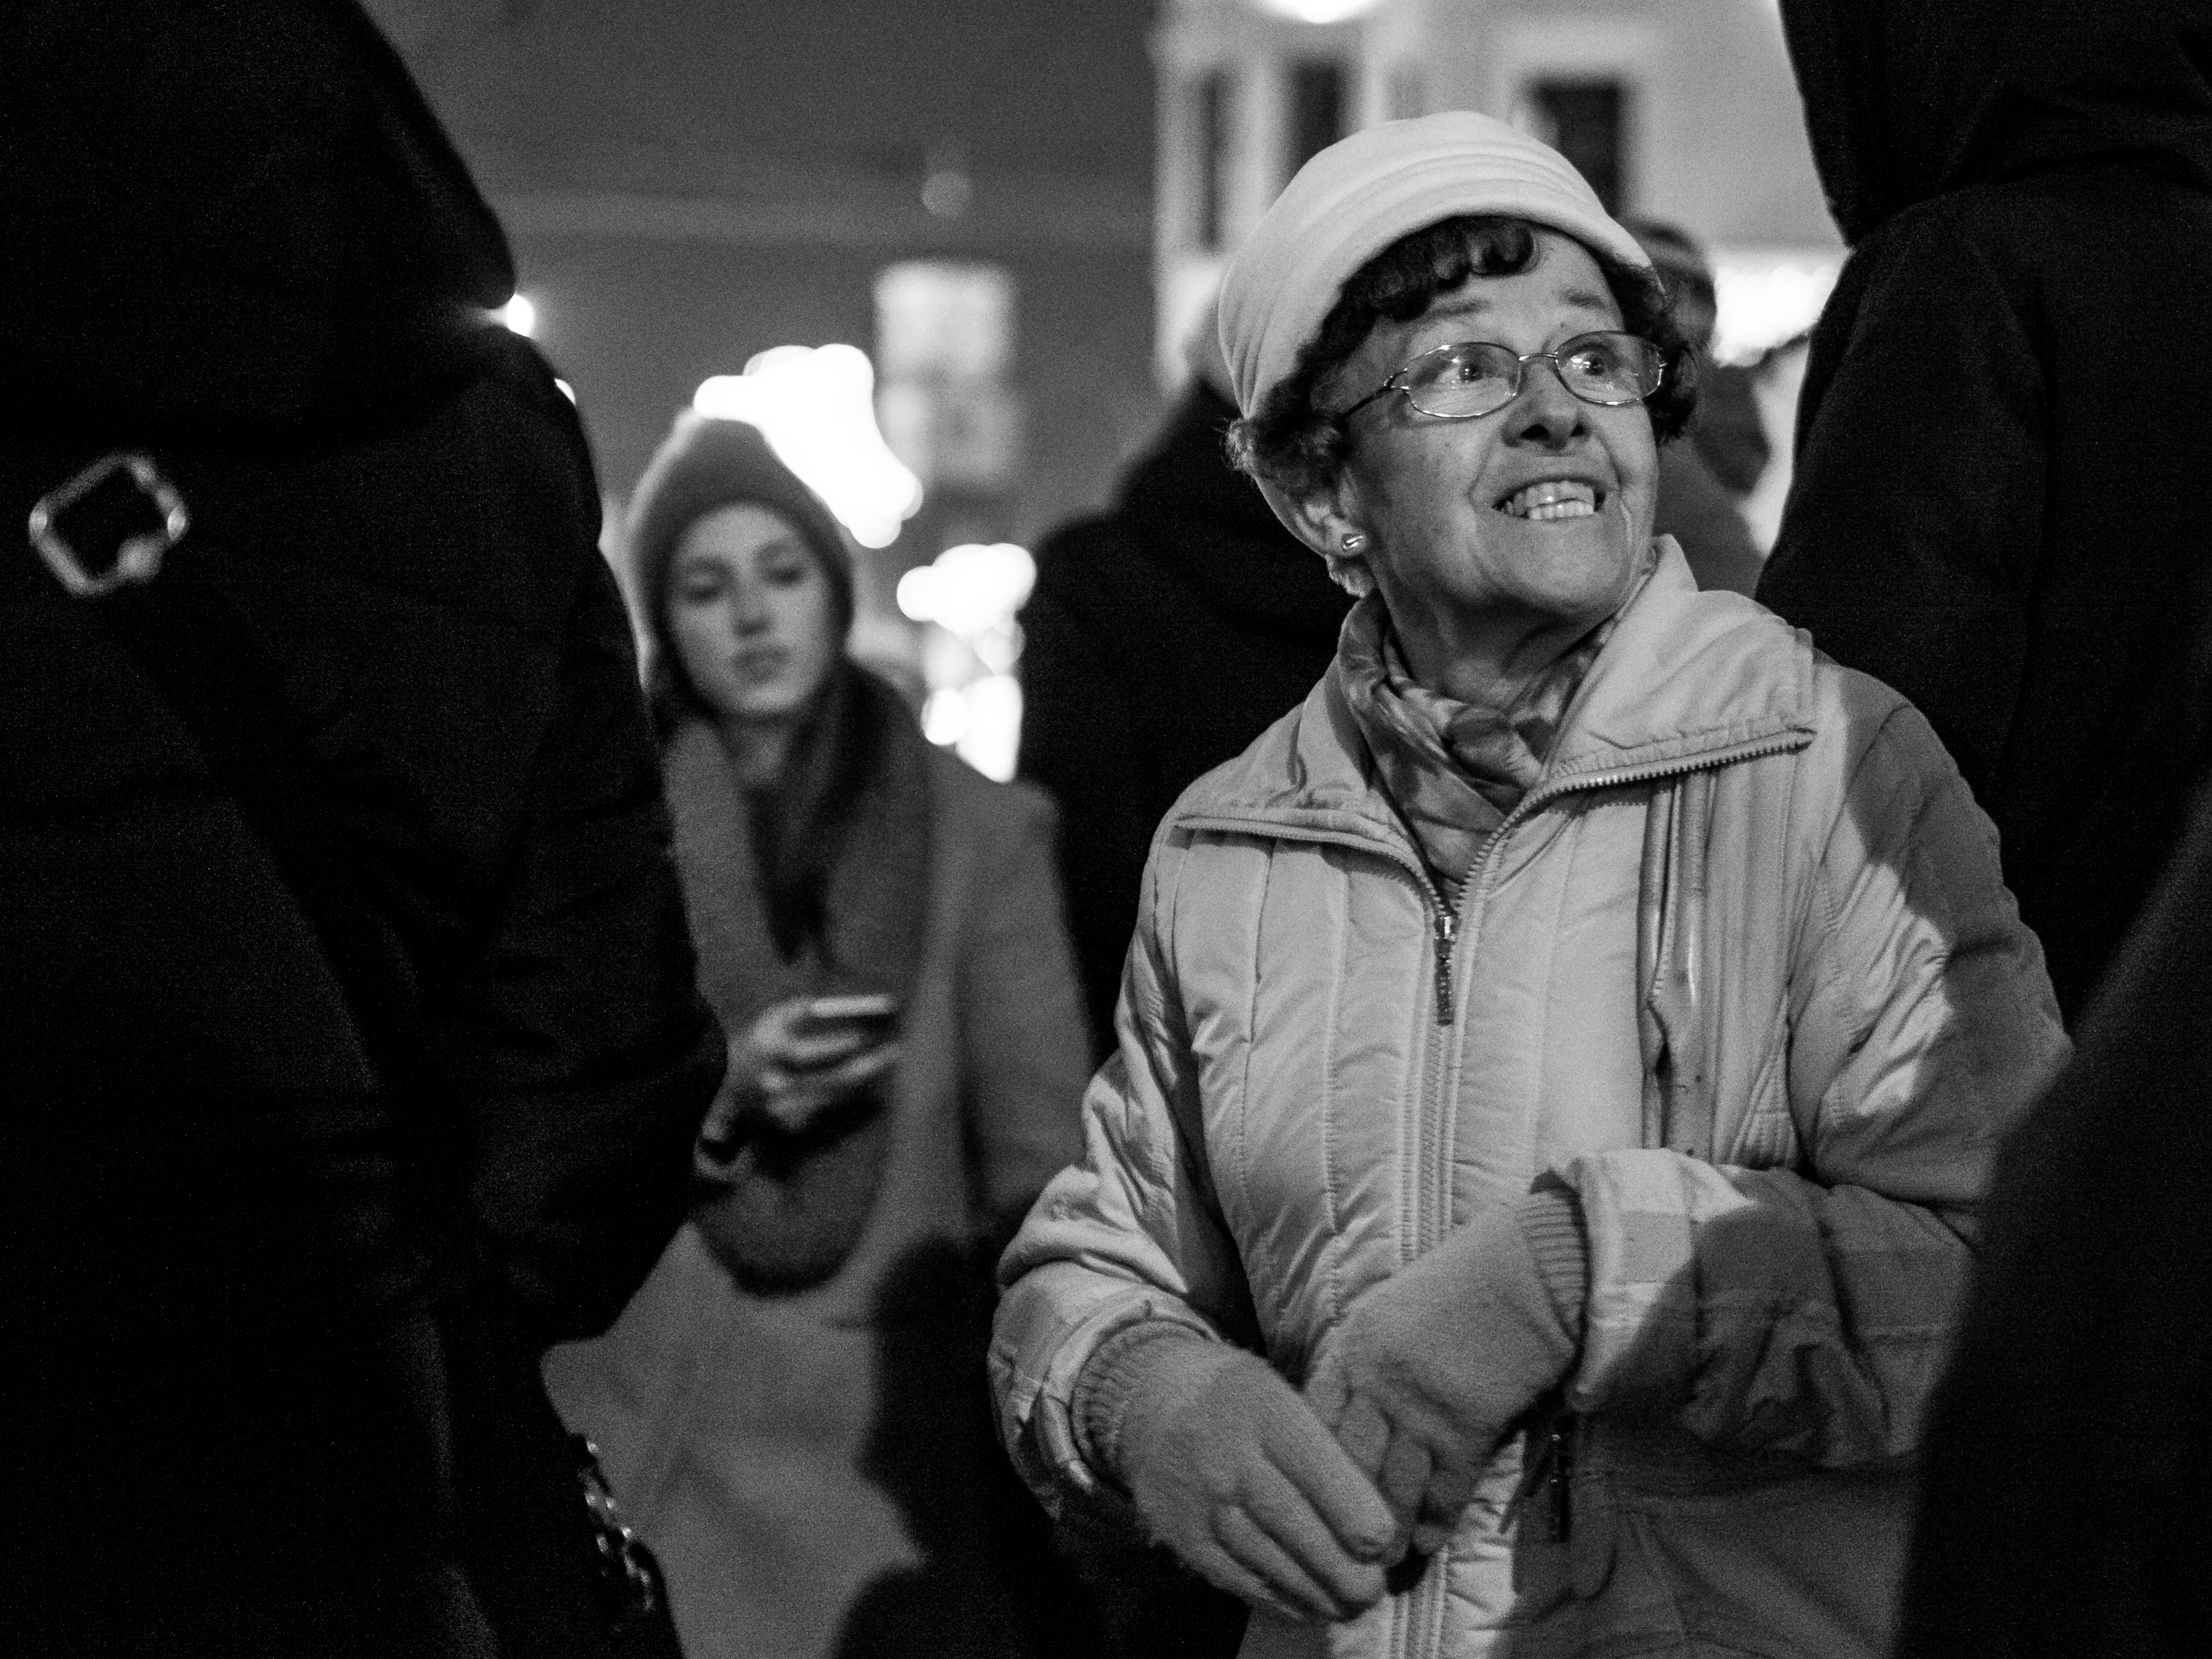
black and white, people, black, monochrome, photograph, monochrome photography, film noir